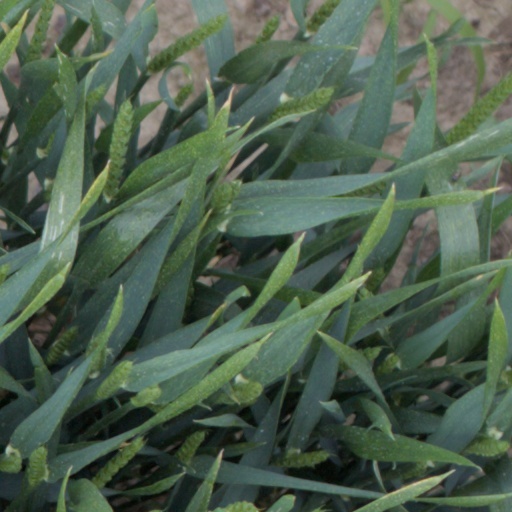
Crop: wheat